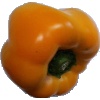
Label: yellow_pepper